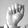
ASL letter: A